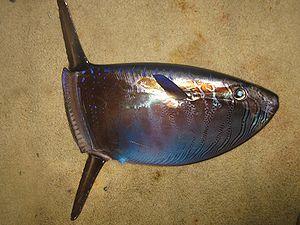
Les Molidés, aussi appelés poissons-lunes, sont une famille de poissons marins appartenant à l'ordre des Tetraodontiformes.